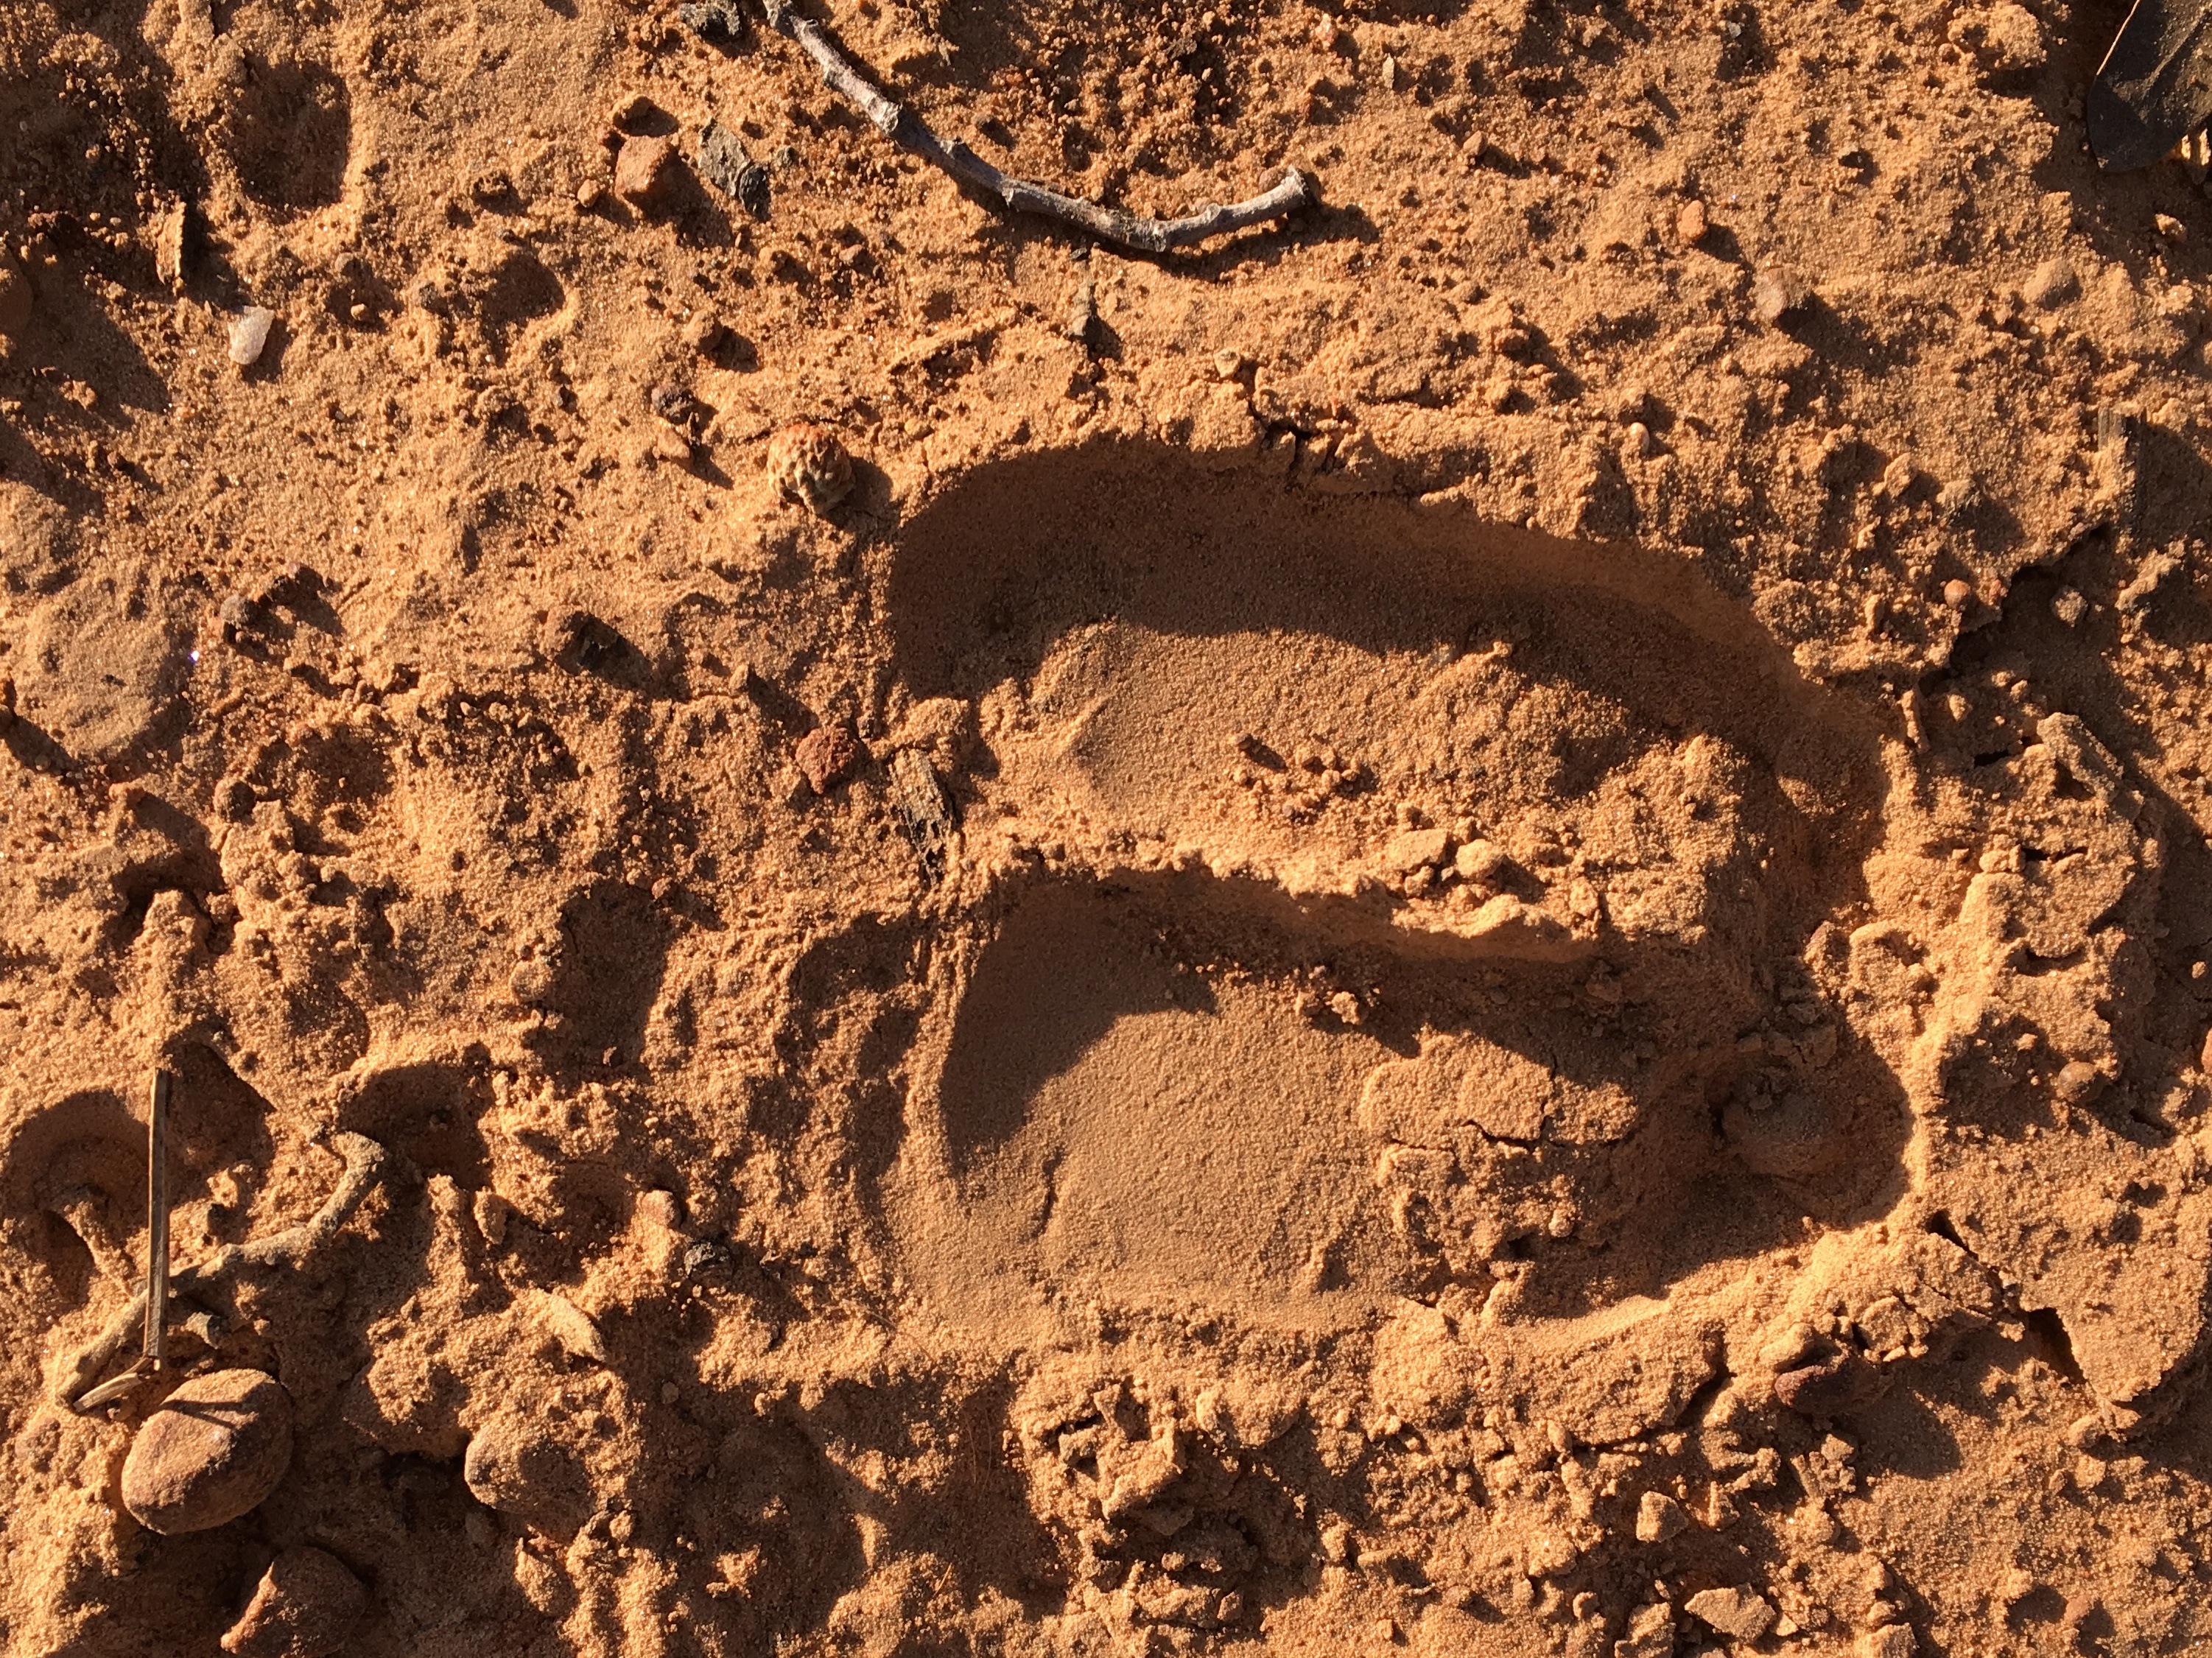
rock, texture, formation, soil, material, geology, ancient history